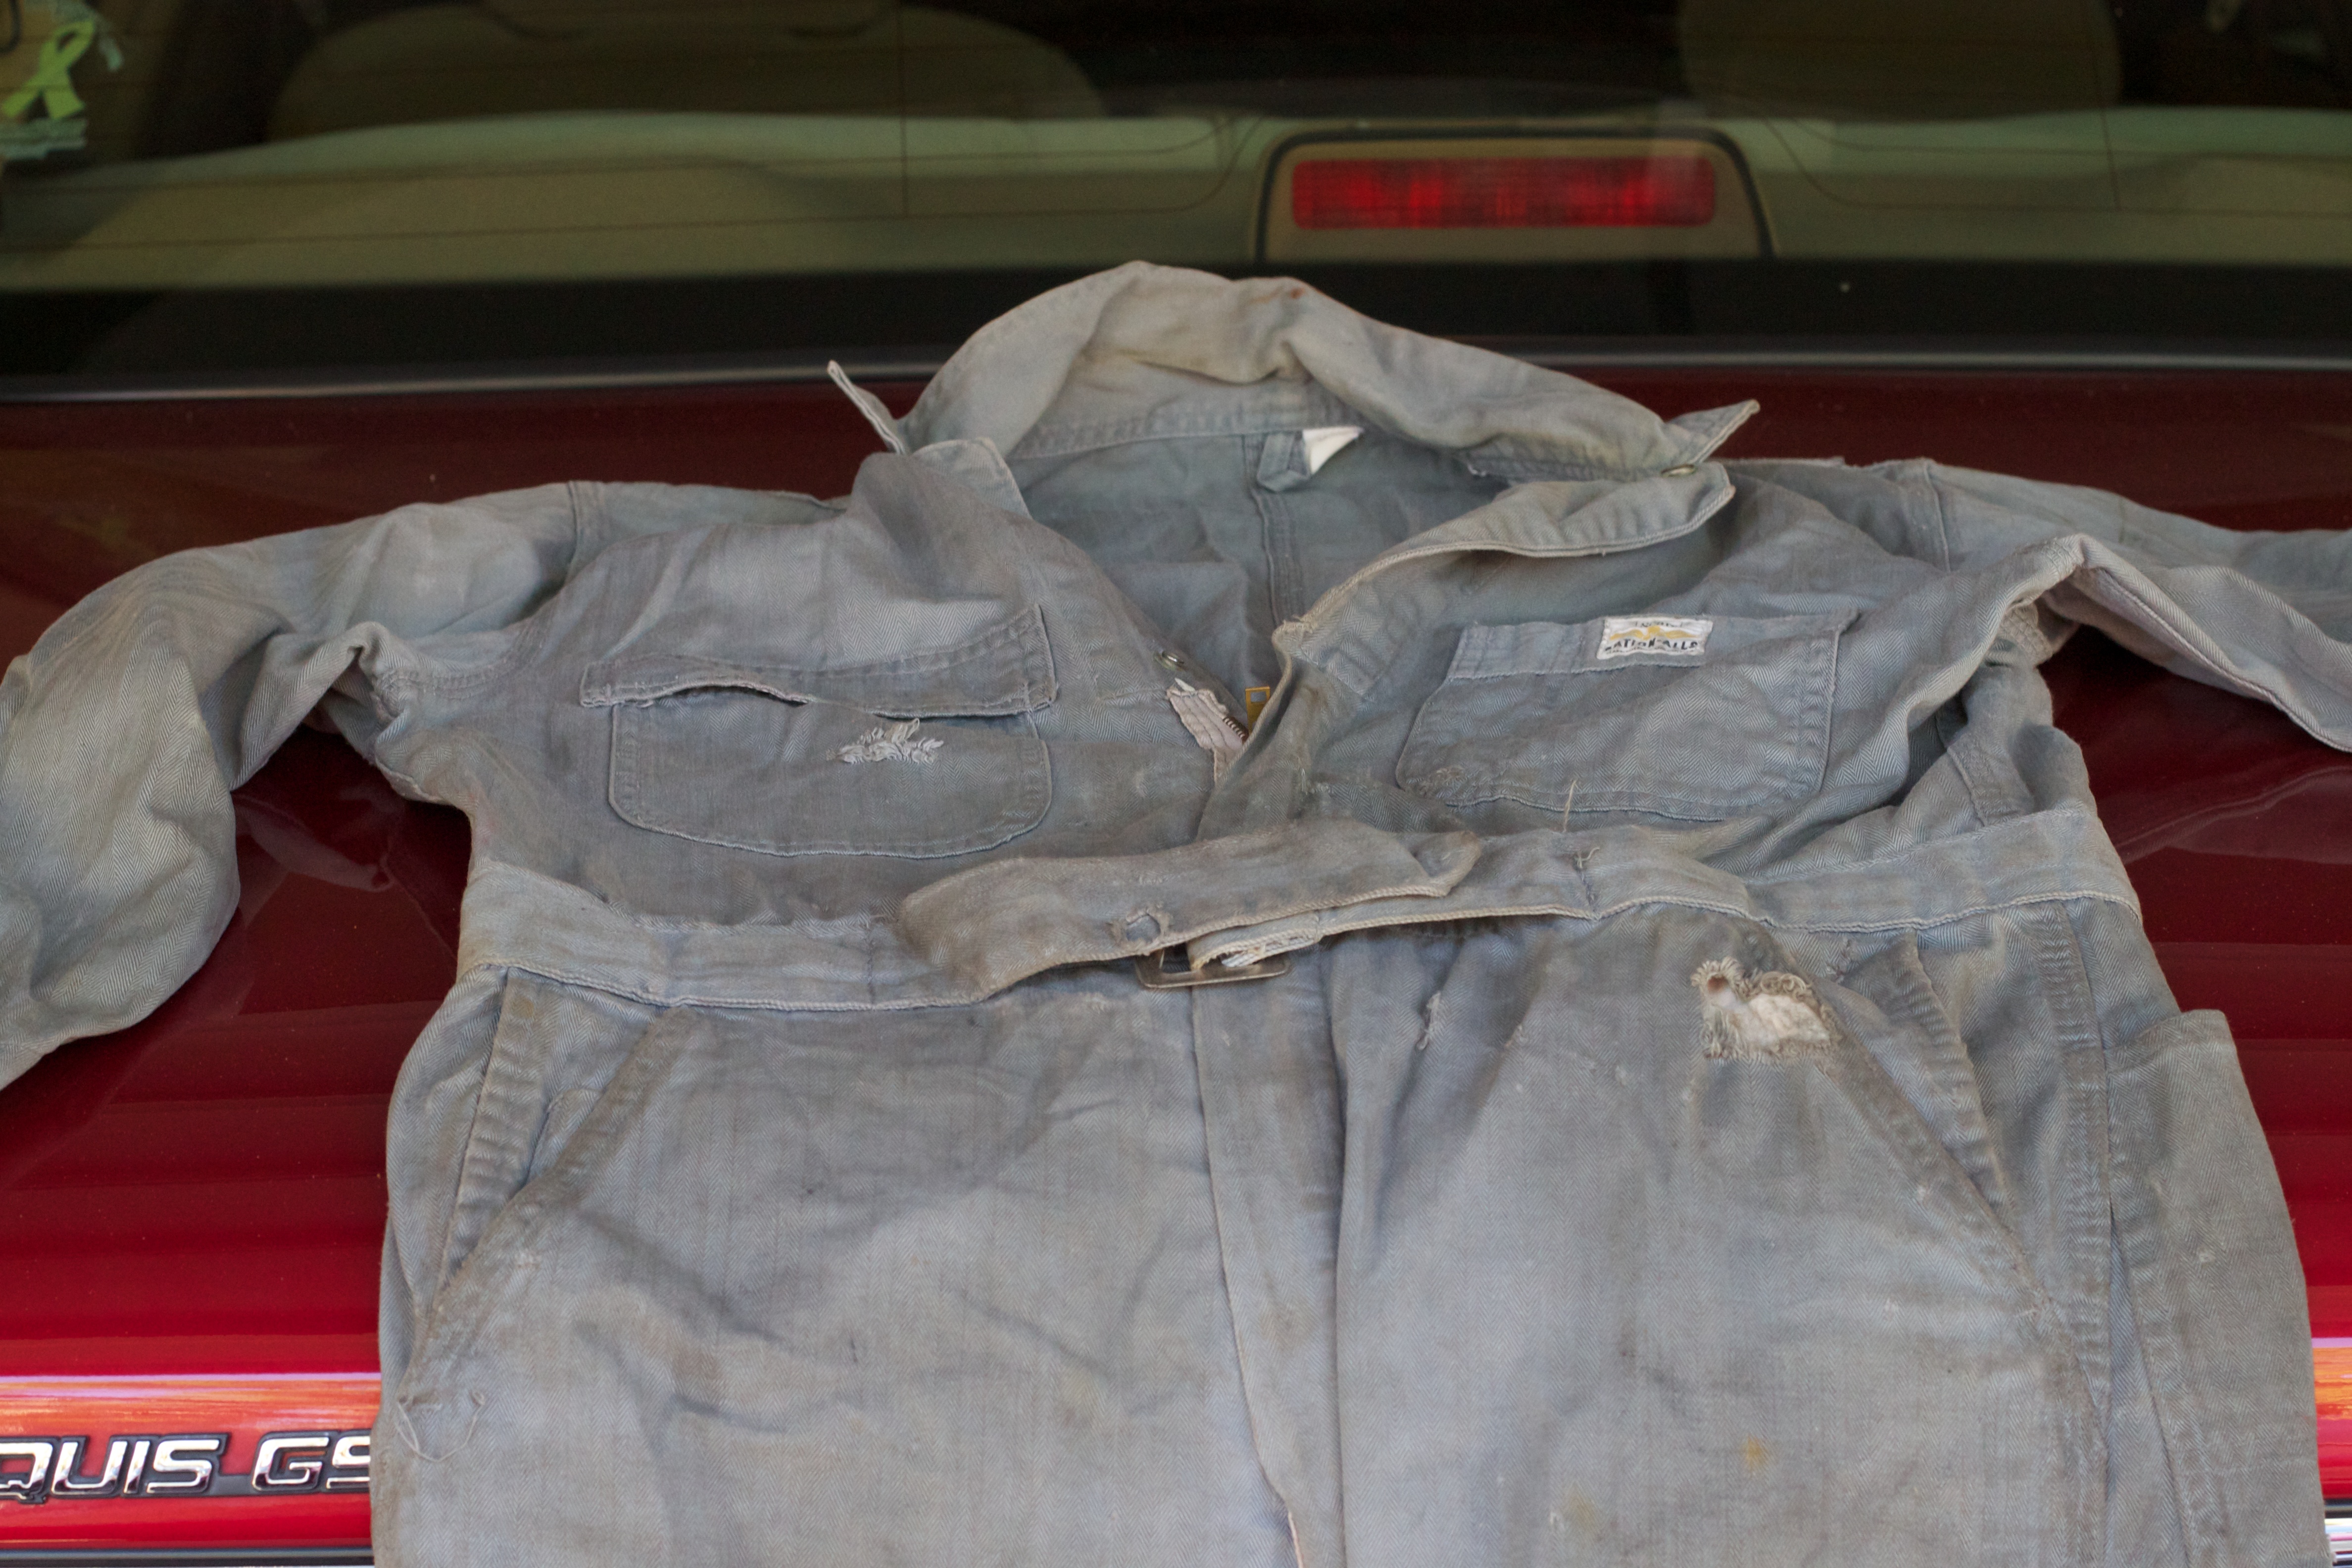
clothing, jacket, outerwear, odyssey